Spanish language in the United States

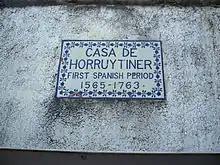
Spanish language heritage in Florida dates back to 1565, with the founding of Saint Augustine, Florida. Spanish was the first European language spoken in Florida.

In 1821, after Mexico's War of Independence from Spain, Texas was part of the United Mexican States as the state of Coahuila y Tejas. A large influx of Americans soon followed, originally with the approval of Mexico's president. In 1836, the now largely "American" Texans fought a war of independence from the central government of Mexico. The arrivals from the US objected to Mexico's abolition of slavery. They declared independence and established the Republic of Texas. In 1846, the Republic dissolved when Texas entered the United States of America as a state. By 1850, fewer than 16,000 or 7.5% of Texans were of Mexican descent, Spanish-speaking people (both Mexicans and non-Spanish European settlers, including German Texans) were outnumbered six to one by English-speaking settlers (both Americans and other immigrant Europeans).